Answer in natural language. How many Chairs are visible in the scene? Choose between the following options: 2, 0, 1, 3 or 4
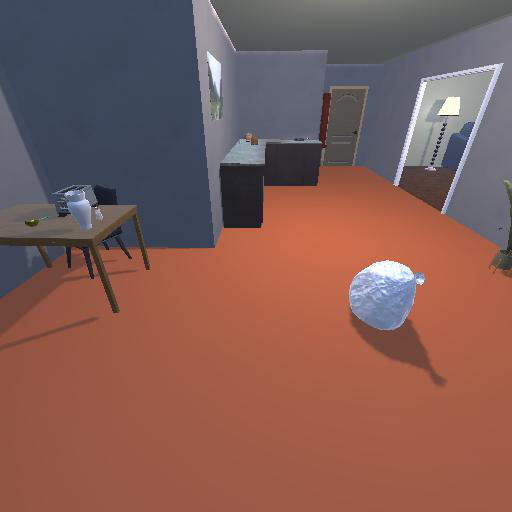
<answer>1</answer>